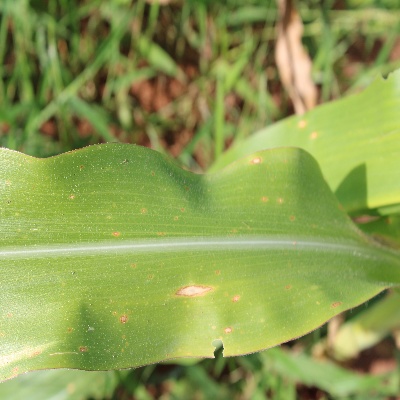
Crop: Maize
Condition: leaf blight